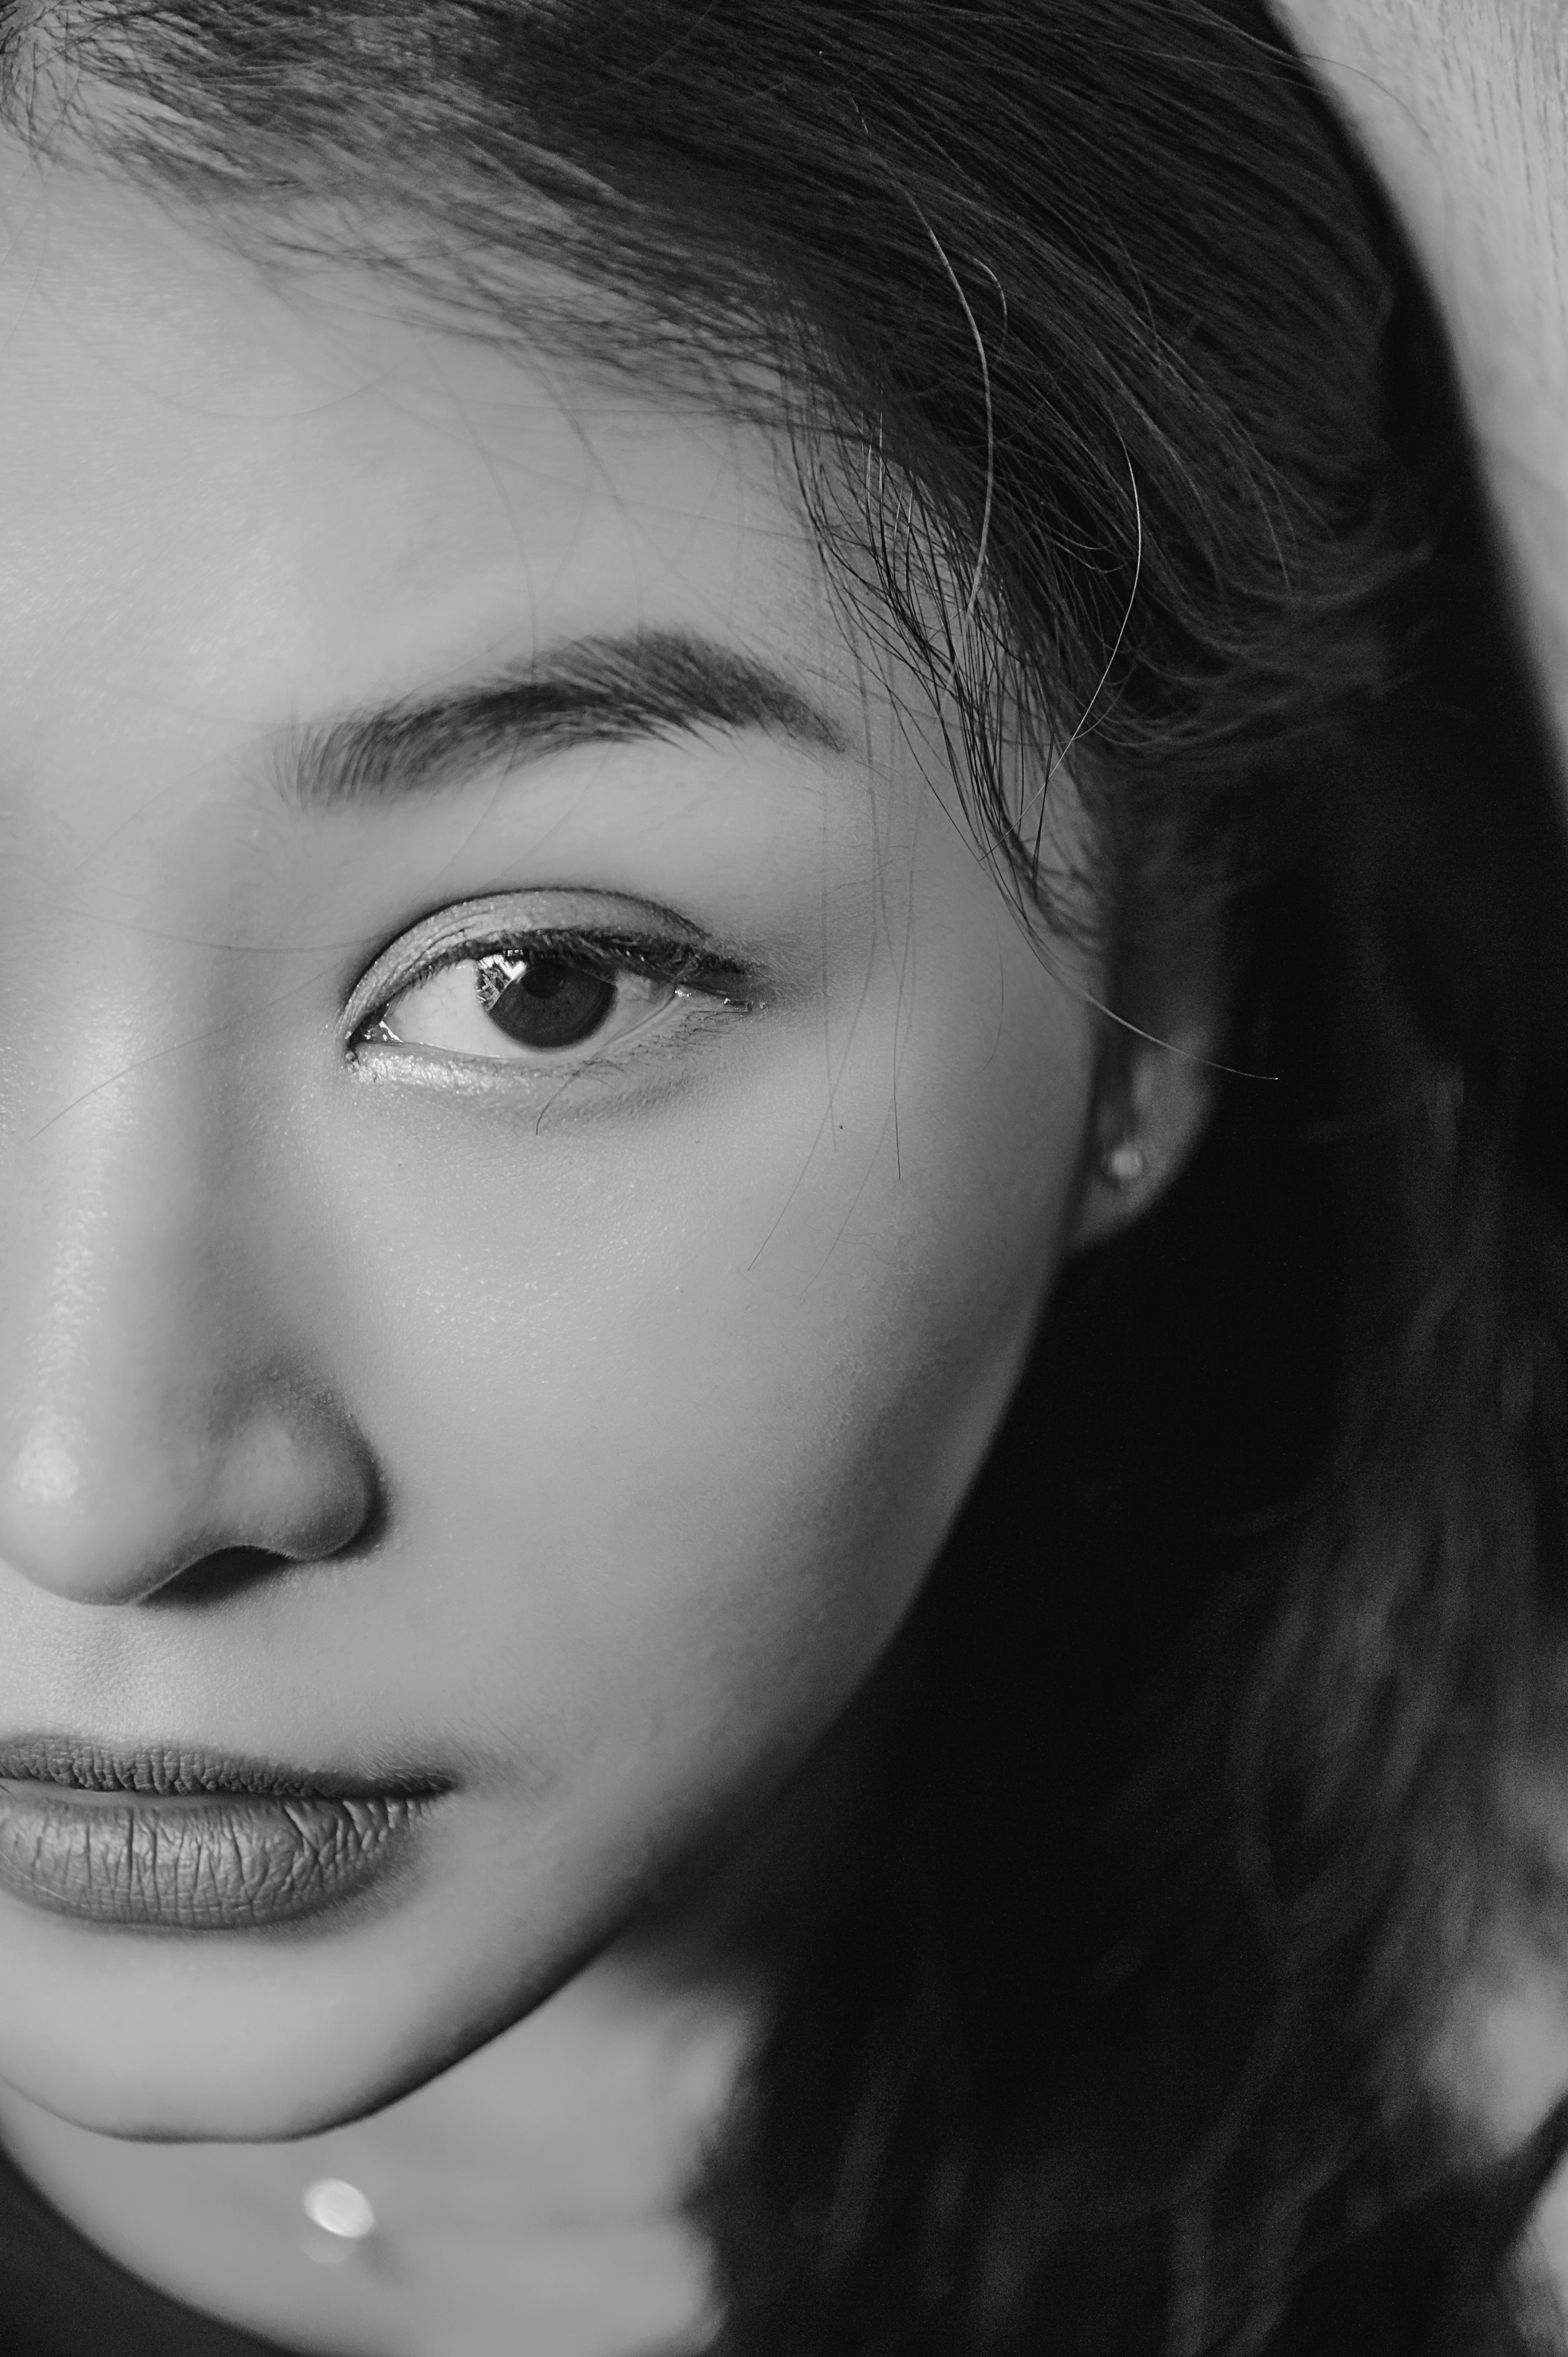
cute, lovely, photography, portrait, landscape, beauty, beautiful, light, wallpaper, alive, natural, simple, girl, smile, sad, alone, sexy, baby, face, eyebrow, black, lip, person, cheek, black and white, nose, skin, chin, monochrome photography, eye, close up, eyelash, forehead, monochrome, black hair, model, photo shoot, jaw, portrait photography, brown hair, iris, neck, ear